Astronaut propulsion unit

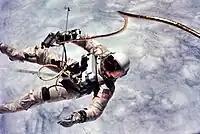
Ed White's EVA.

The Hand-Held Maneuvering Unit was the EVA "zip" gun used by Ed White on the Gemini 4 mission in 1965. The hand-held gun held several pounds of nitrogen, and allowed limited movement around the Gemini spacecraft. It was also used by astronaut Michael Collins on the Gemini 10 mission in 1966.